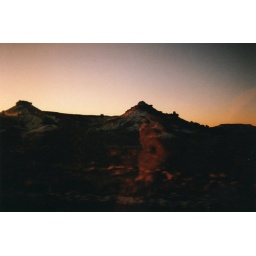
oakland-massachusetts, somewhere in utah, amtrak train window